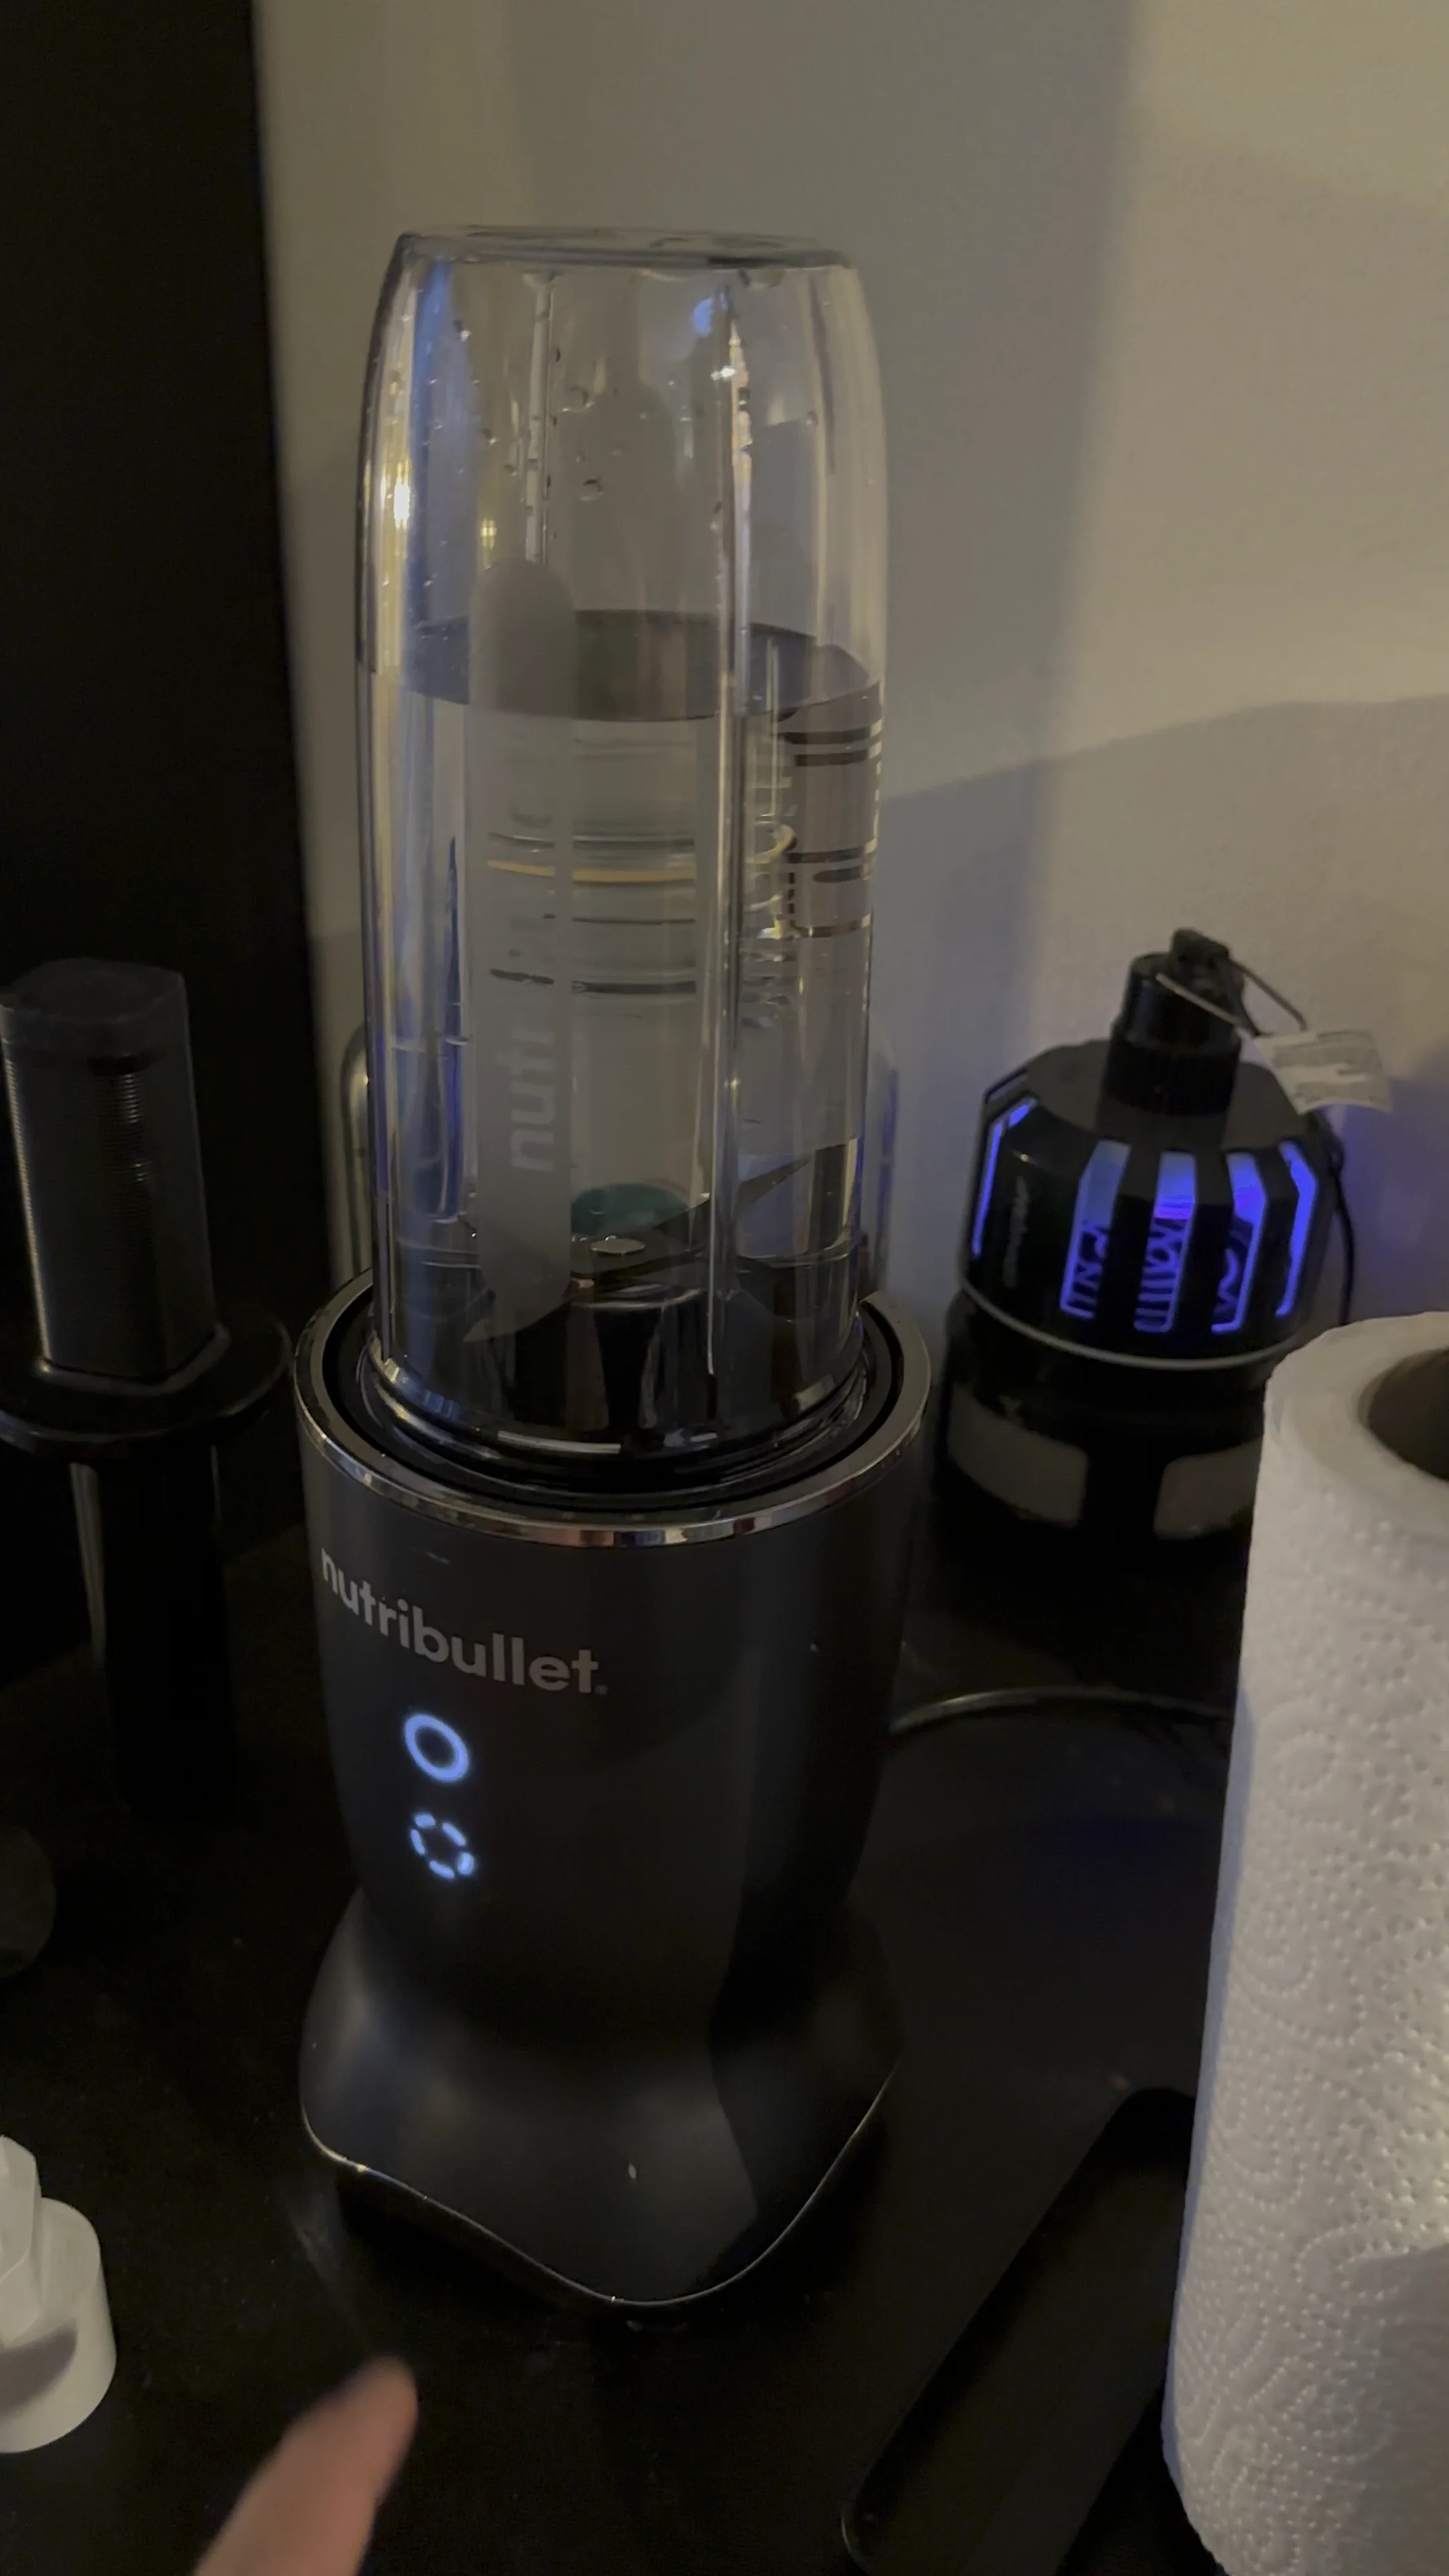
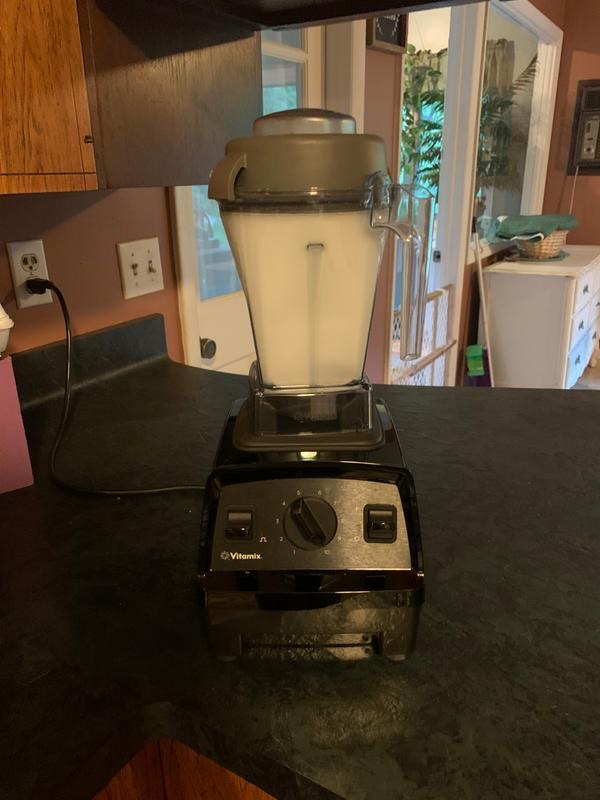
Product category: items_blender
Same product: no